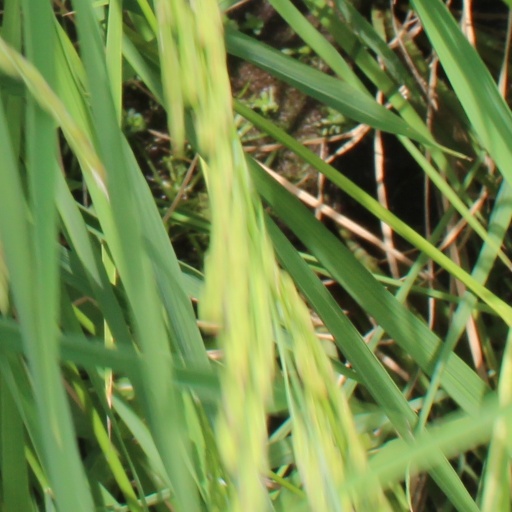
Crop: rice